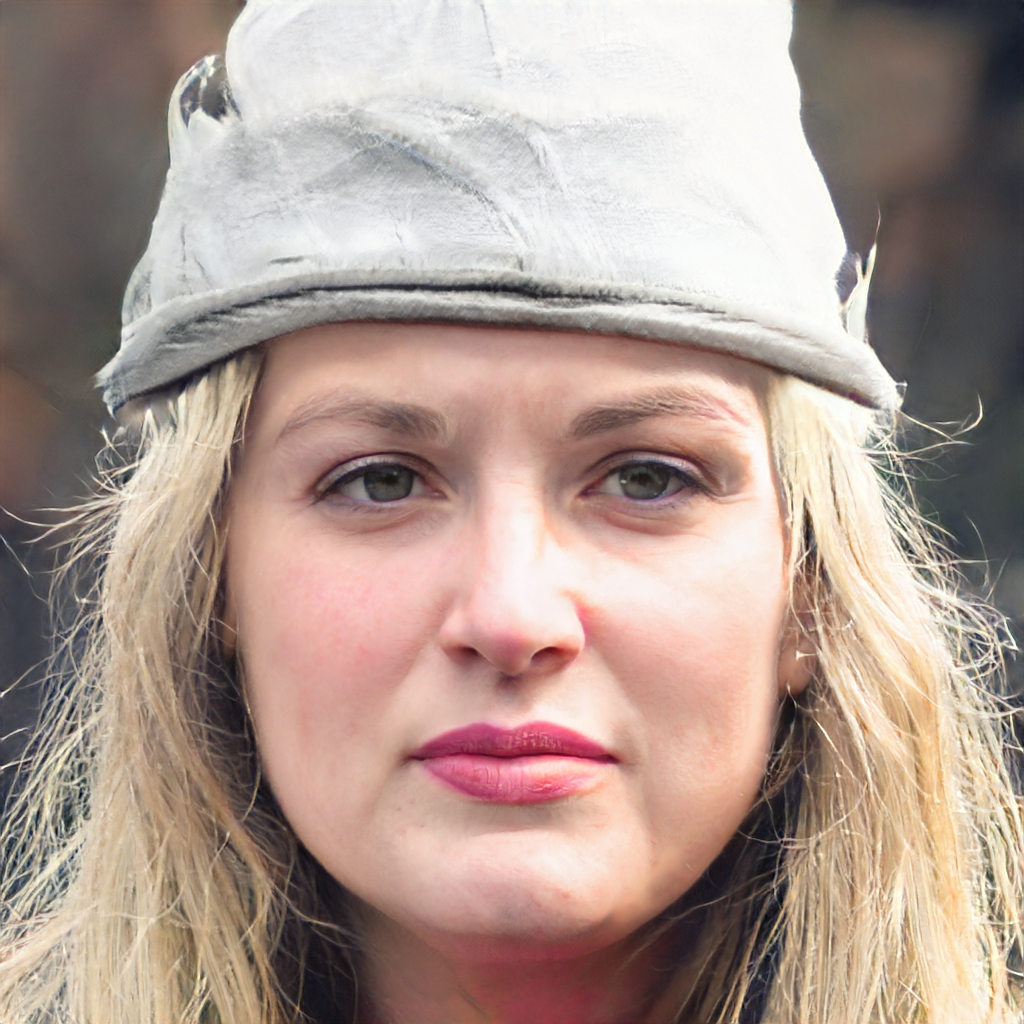
Gender: Female